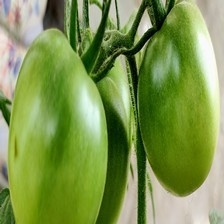
Label: tomato